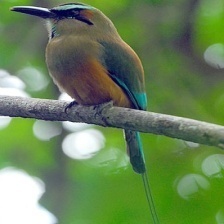
Species: TURQUOISE MOTMOT
Scientific name: EUMOMOTA SUPERCILIOSA